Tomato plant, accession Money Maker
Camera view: vertical (180 deg); turntable rotation: 0 degrees
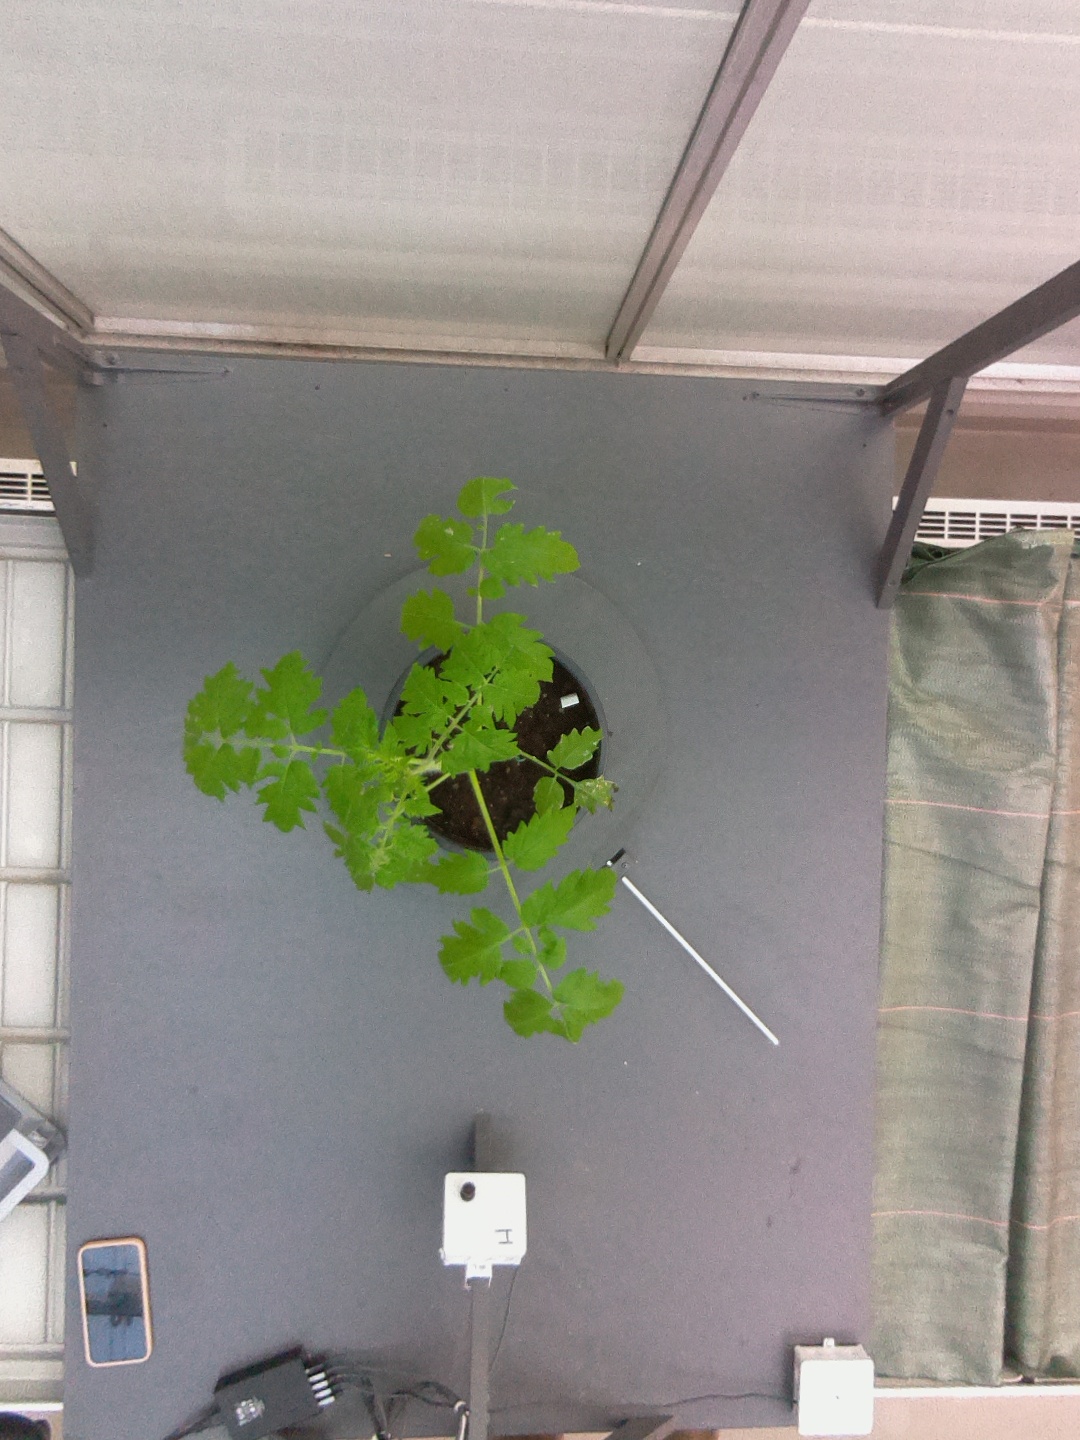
BBCH growth stage 13: 6 of true leaves visible